C. Josh Donlan

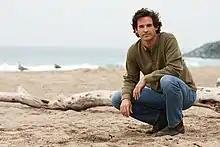
Scientist and conservation practitioner Josh Donlan

C. Josh Donlan is an American ecologist and conservation practitioner who founded and leads Advanced Conservation Strategies (ACS). The environmental conservation NGO focuses on program design, sustainability sciences, and evaluation. He has published over 100 peer-reviewed scientific and popular articles, some of them receiving widespread media attention. He is currently a Research Fellow at the Cornell Lab of Ornithology. He splits his time between the Wasatch Mountains and Andalucia.